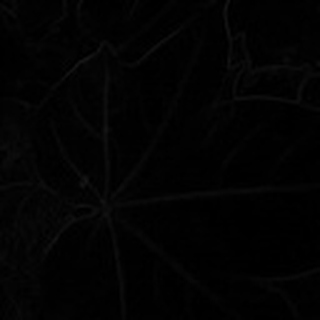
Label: healthy_cotton